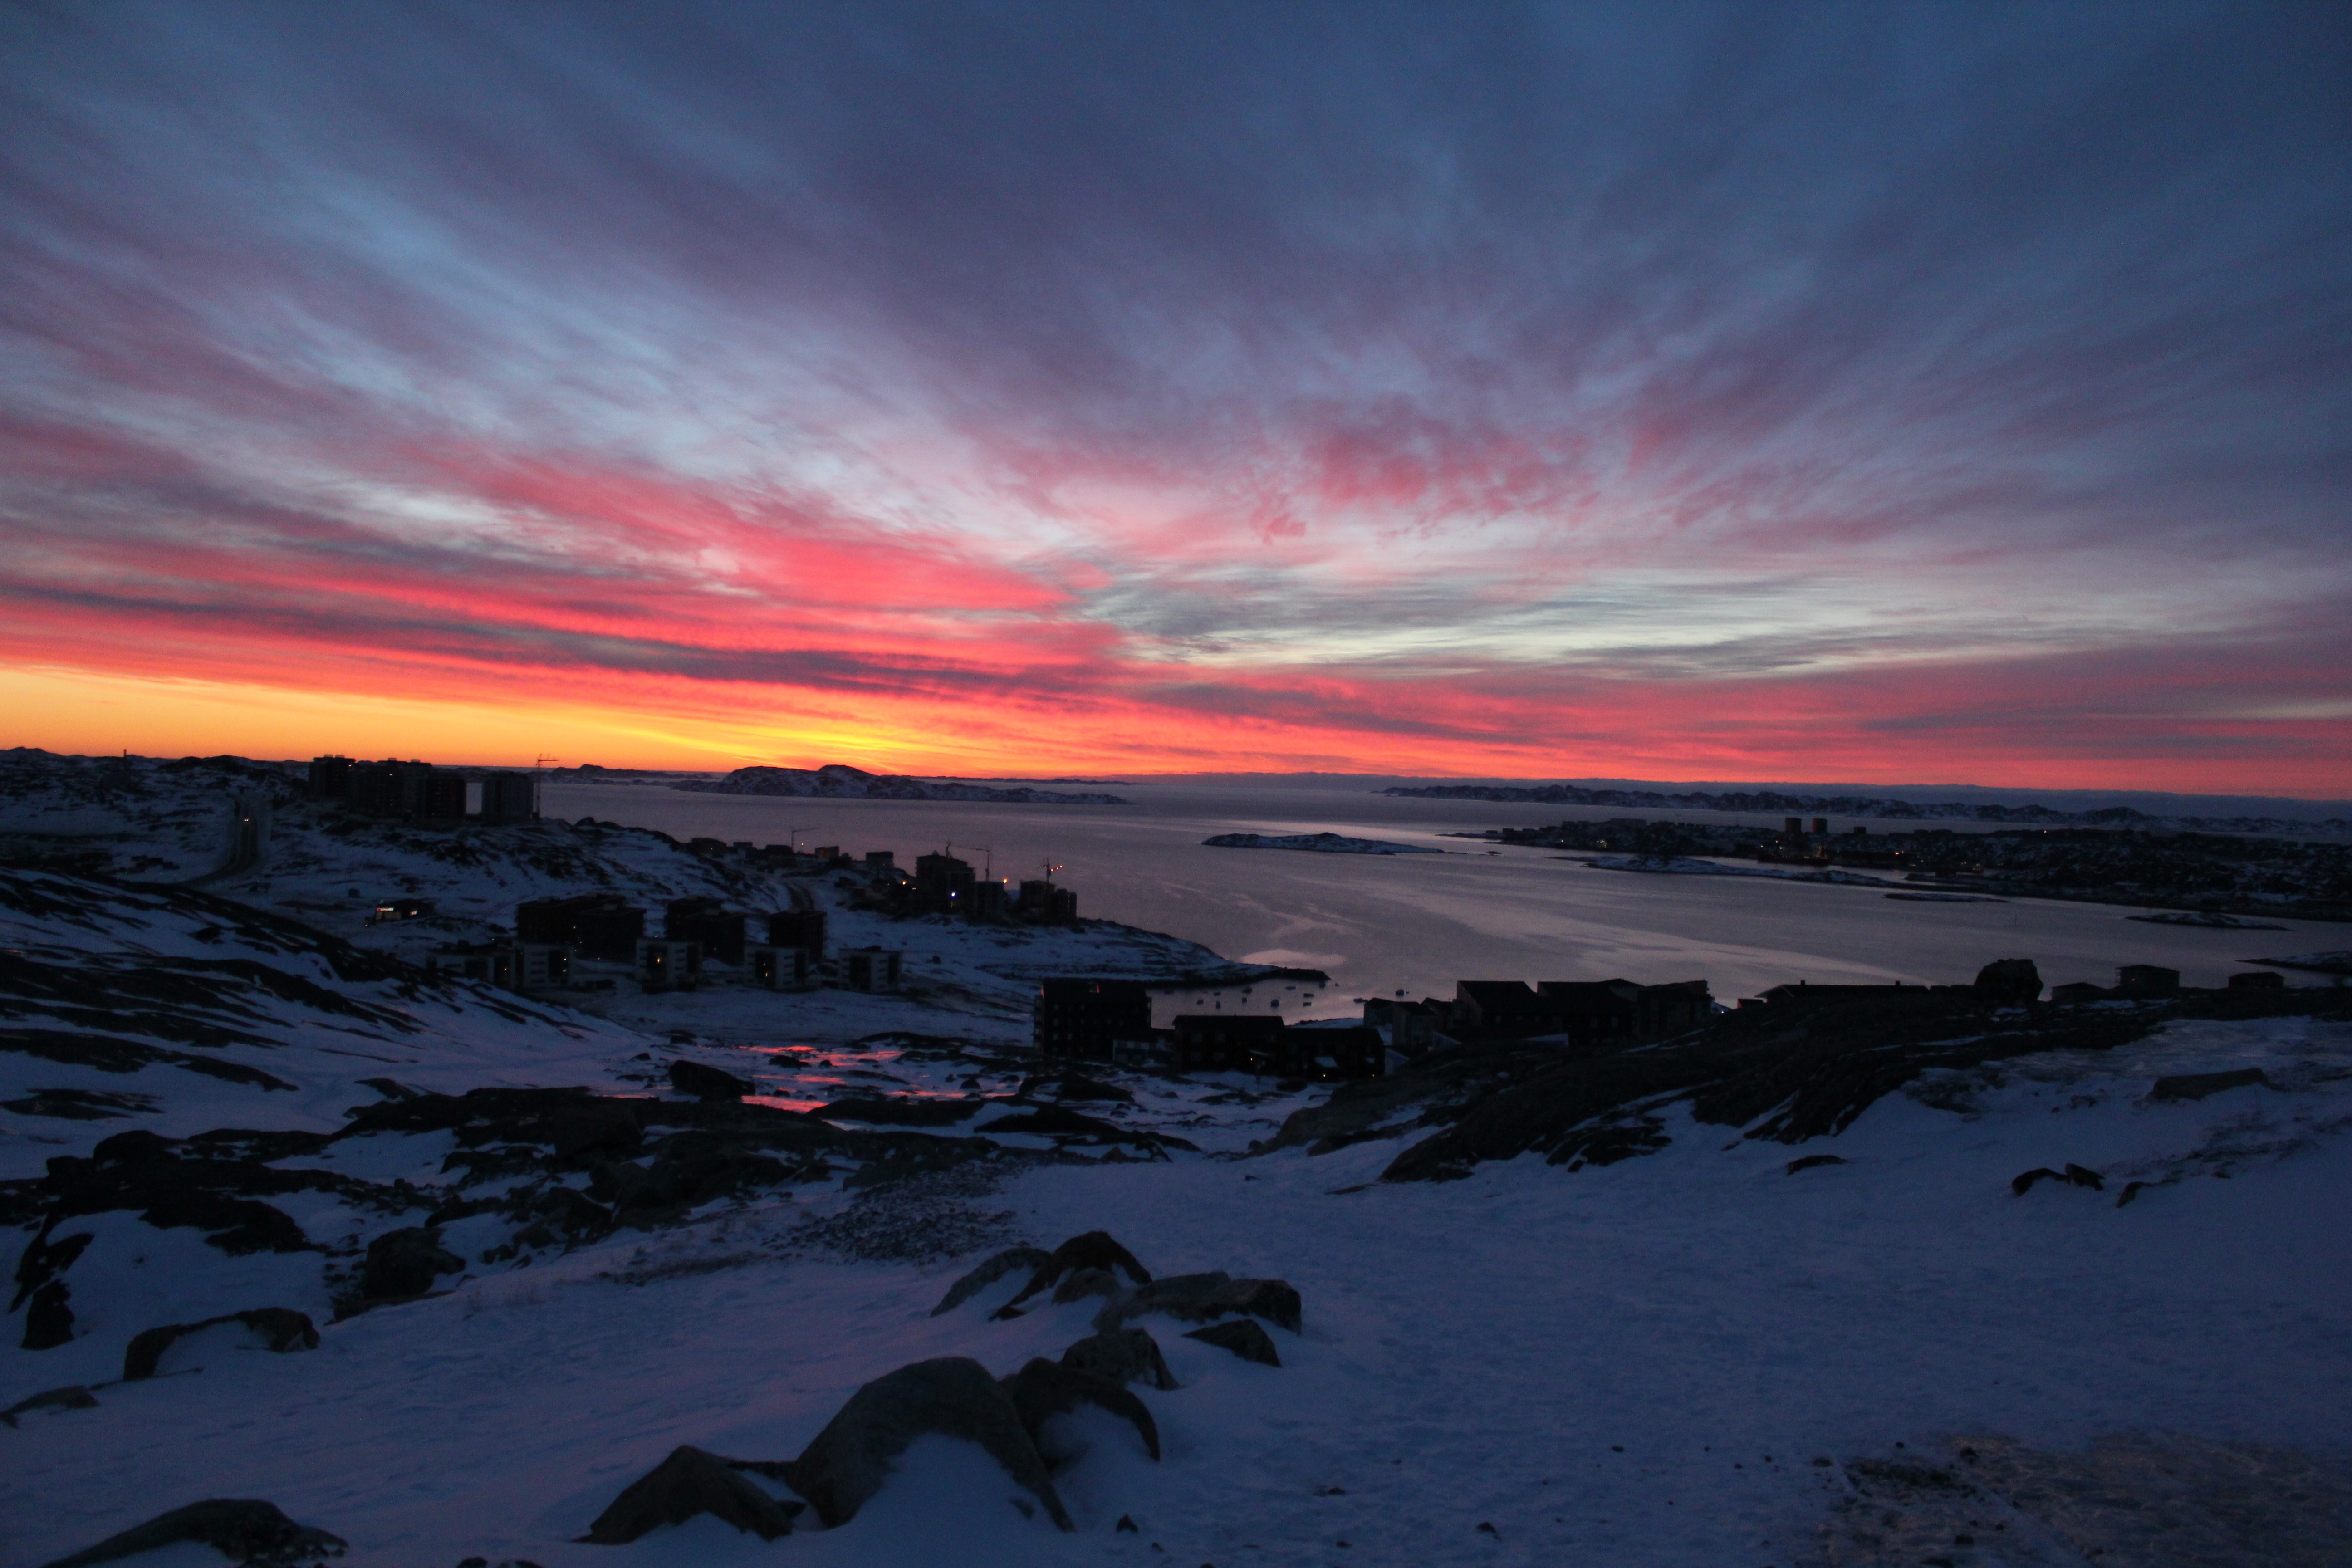
landscape, sea, coast, nature, ocean, horizon, mountain, light, cloud, sky, sunrise, sunset, night, morning, wave, dawn, atmosphere, dusk, evening, reflection, scenery, weather, beautiful, tourist attraction, afterglow, evening sky, night dramatically, nuuk